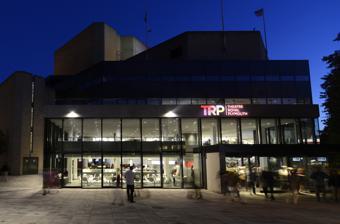
Building: Theatre Royal, Plymouth
Country: United Kingdom
Year built: 1982
Theatre in Devon, England Theatre Royal Plymouth Main entrance of Theatre Royal Plymouth Address Royal Parade Plymouth UK Type Producing and Receiving House Capacity 1,320 Construction Opened 1982 Architect Peter Moro Website http://www.theatreroyal.com TR2 Address Cattedown Plymouth UK Type Production and Learning Centre Construction Opened 2002 Architect Ian Ritchie Theatre Royal, Plymouth , is a theatre venue in Plymouth , Devon . It consists of a 1,300-seat main auditorium, The Lyric, which regularly hosts large-scale musicals , opera and ballet; a 200-seat studio, The Drum; and a 50-seat studio, The Lab. On a separate site, Theatre Royal Plymouth also has a production and learning centre, TR2, featuring rehearsal studios and workshops for the production of set and costumes. The theatre is a National Portfolio Organisation, receiving regular funding from Arts Council England . A £7 million Regeneration Project was completed in September 2013 with a renovated front of house area and community performance space called The Lab. A 7-metre-high (23 ft) bronze sculpture depicting a crouching female actor called Messenger was unveiled in front of the theatre, in 2019. History In 1758 a theatre was built at the top of George Street in Plymouth . Originally known as the Theatre, Frankfort-Gate, it adopted the name Theatre Royal after King George III and his family visited it in 1789. Foulston's building of 1813 In 1810 Plymouth Corporation held a competition for the design of a new theatre, hotel and assembly rooms at the bottom of George Street. The competition was won by John Foulston , who built a neo-classical block of buildings between 1811 and 1813. The new Theatre Royal opened in 1813 and could seat 1,192. Foulston's buildings formed a frontage of 268 feet (82 m) facing George's Place that was dominated by a portico with 30-foot (9.1 m)-high ionic columns. The theatre was on the west side of this portico, with the hotel and assembly rooms on the east. Foulston used thick walls to separate the auditorium from the foyer, corridors and the hotel next door to minimise the risk of fire damage. The whole inner structure was built of cast iron for the same purpose, and Foulston believed it was the only fireproof theatre in the country. Despite these precautions, the theatre suffered a disastrous interior fire in June 1878; by January 1879 it had been repaired and reopened. The decline in theatre-going caused by the rise in cinema attendance resulted in the building being demolished in 1937. It was replaced by the 2,400-seat Royal Cinema, which opened the following year. The cinema survived the Plymouth Blitz during the Second World War , which destroyed the adjoining hotel and assembly rooms. By 1954 the decline in cinema-going caused by the rise of television led to the cinema's being partly converted back to a theatre and rechristened as the Theatre Royal Cinema. In 1958 it was renamed the ABC Plymouth. It was converted to a triple-screen ABC which opened on 5 May 1977. ABC Cinemas passed to the Cannon Group, then to MGM from 22 May 1992. A management buy-out brought the name ABC back again in the mid-1990s. From 1 August 2006 it was operated by the independent Reel Cinemas chain. The Reel Plymouth Cinema finally closed its doors on Thursday 28 February 2019. On a different site, the current Theatre Royal was designed in 1977 by the Peter Moro Partnership , which had already designed a number of new theatres around the country. Building started in 1979 and the theatre was officially opened on 5 May 1982 by Princess Margaret . Like several other Plymouth buildings from the post-war period the theatre is built in the brutalist style; its design has been commended and the building has been compared to the work of Denys Lasdun . The Lyric (the main auditorium) The Lyric seats 1,315 but has a unique ability to compress the auditorium, creating a more intimate performance space of 787. It has a steep auditorium with two galleries and very large proscenium arch . The range of work presented and produced is extensive and includes major touring drama and musical productions, as well as leading opera and dance companies (including the Birmingham Royal Ballet, the Rambert Dance Company, Glyndebourne on Tour and the Welsh National Opera). In 2019, The SpongeBob Musical was filmed for television in front of a live audience at the Theatre Royal Plymouth. The Lyric also produces its own drama and musical productions each year, usually with commercial or subsidised partners. The Drum Main article: Drum Theatre (Plymouth) The Drum (capacity – 200) specialises in the production of new plays and has a good reputation for its innovative programme. It won the Peter Brook Empty Space Award in 2007. It often collaborates with other subsidised companies and venues such as the Royal Court, ATC, the Lyric Hammersmith, the Bush Theatre, Frantic Assembly, Hampstead Theatre, Paines Plough, the Traverse Theatre and the Tron Glasgow. The Production and Learning Centre, TR2 The Production and Learning Centre, TR2, is on the bank of the River Plym , and was designed by Ian Ritchie Architects . It contains set, costume, prop-making and rehearsal facilities.  TR2 provides one of the biggest education and outreach programmes for a regional venue in the UK. References